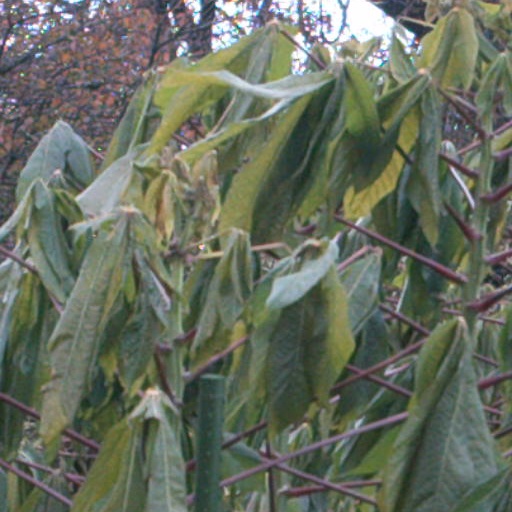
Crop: cassava